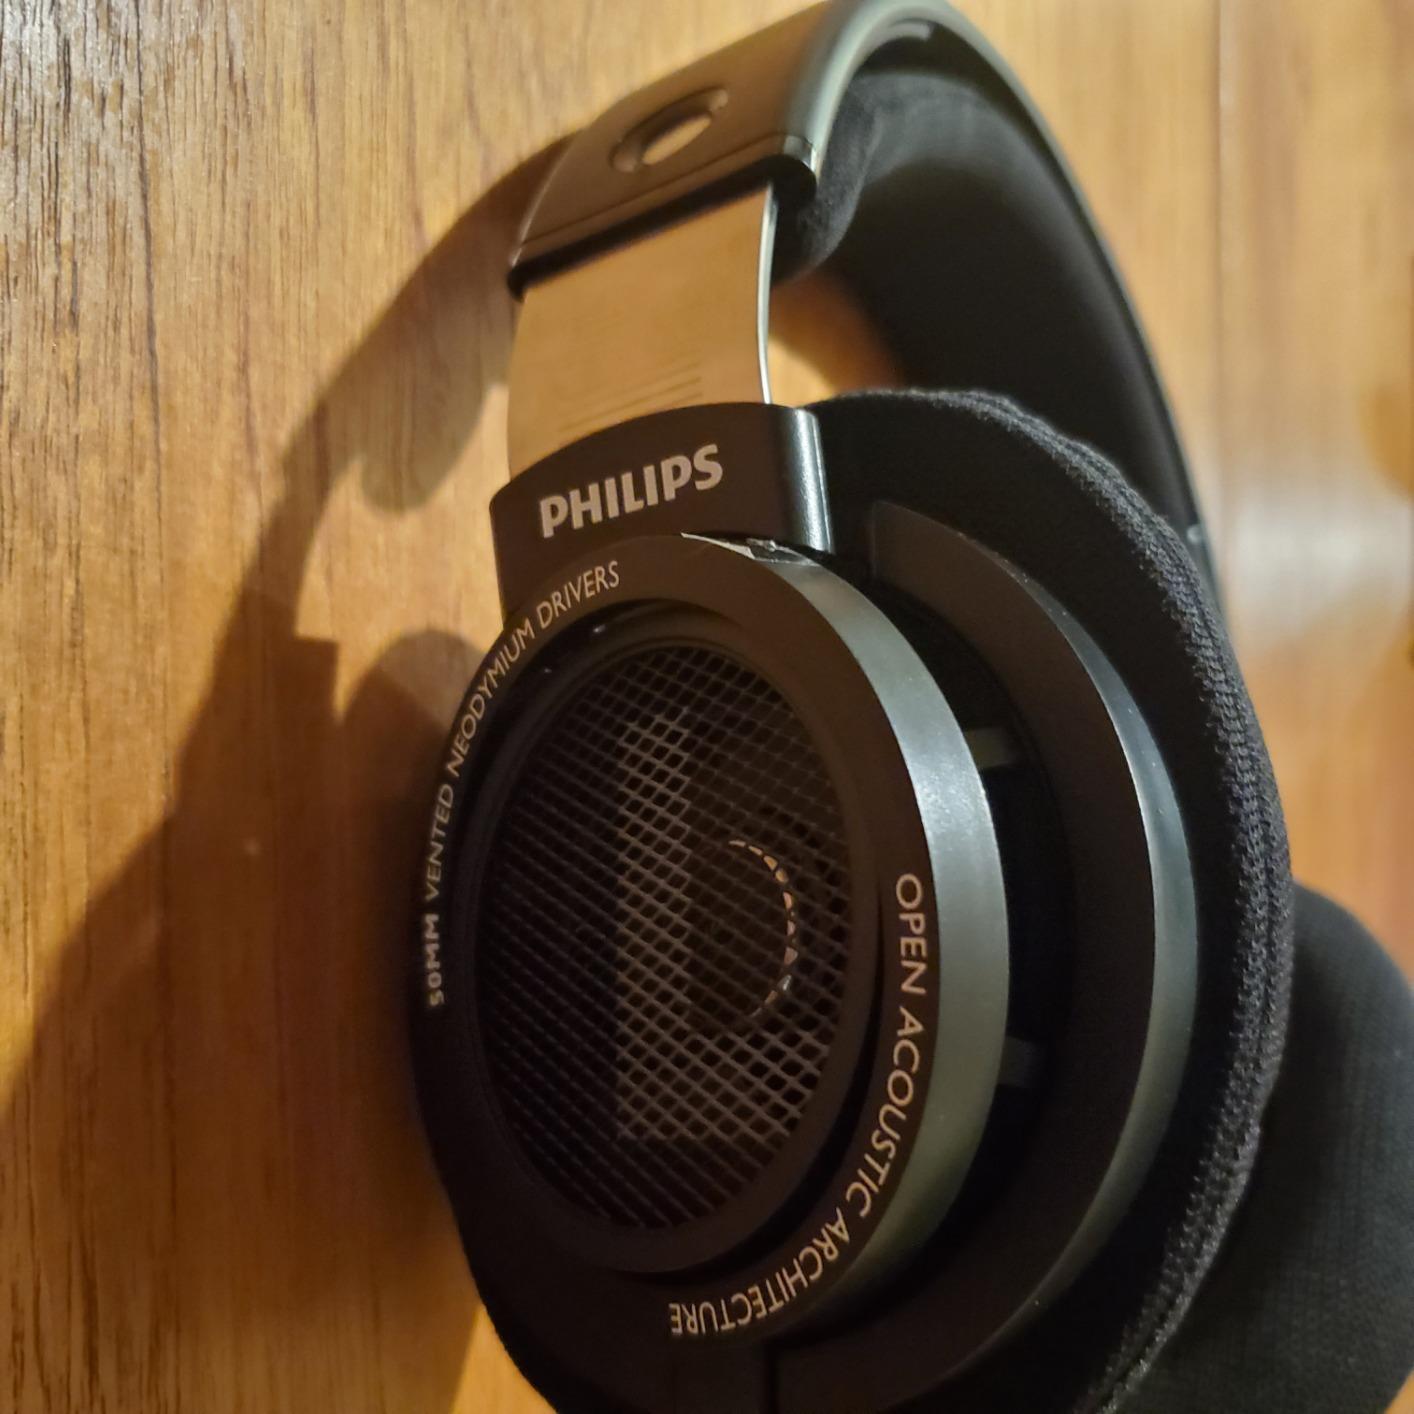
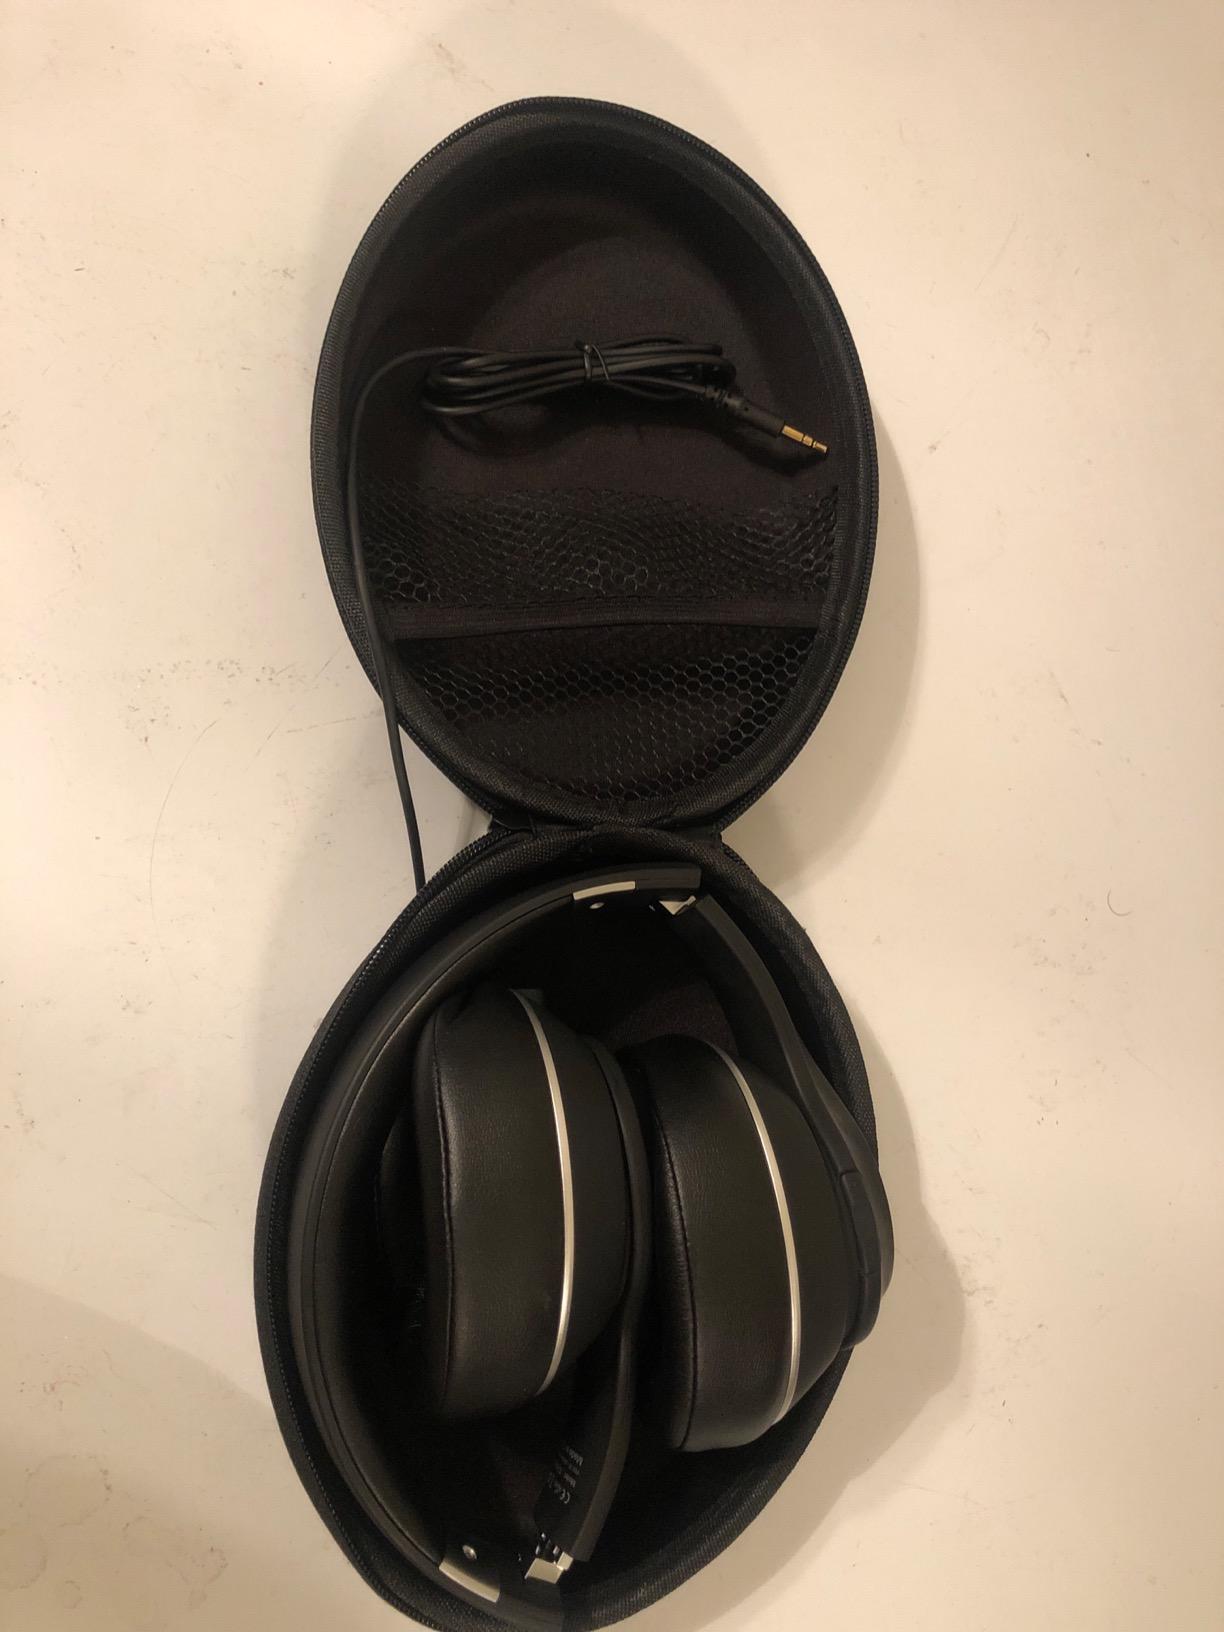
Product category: headphones
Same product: no